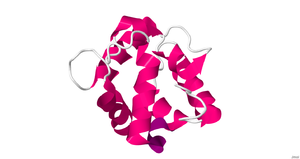
La parvalbumine est une protéine proche de l'albumine qui fixe le calcium. Elle a un faible poids moléculaire.